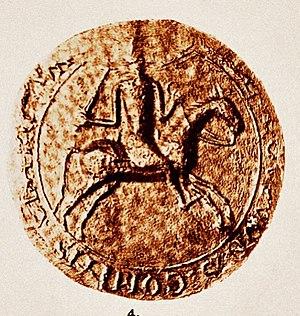
Guy II d'Auvergne, sceau du XIIème siècle.
Guy II d'Auvergne ou Guion II d'Auvernha en occitan fils du comte Robert IV d'Auvergne et de Mathilde de Bourgogne, est comte d'Auvergne de 1194 à 1222. Son règne fut marqué par de nombreux revirements géopolitiques, dont l'Auvergne est en première ligne et qui en subira les répercussions.